St Mary's Church, Leyton

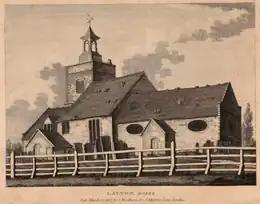
A view of St Mary's published in 1807 before the radical rebuilding work in 1822 transformed the church's appearance.

The foundations of the medieval church building were uncovered in 1962 and consisted of a nave and chancel that were so small that they lie within the area of the modern nave. In 1658, the old bell tower, which was in danger of collapse, was replaced by the present one built of red brick and a north aisle was also added of the same material. In 1693, the chancel, which was too narrow for the people to receive Holy Communion from, was rebuilt in brick with a circular east window. In 1711, the gallery at the western end was rebuilt and enlarged and in 1817, another gallery was erected in the chancel to accommodate one hundred boys of the Sunday school. Despite these measures, in 1822 the vicar complained that lack of space in the church during services meant that "small traders, labourers and servants" were forced to "sit or stand in the aisles, to the great inconvenience of themselves and others". Although plans had been drawn-up for the enlargement of the church in 1811-1812, but they had not been proceeded with through lack of funds. However, in 1822, an anonymous benefactor known only as "The Old Parishioner" donated the enormous sum of £1,000, and donations from other parishioners more than doubled that amount, allowing work to commence. Accordingly, a new brick south aisle was added with the distinctive Y-shaped window tracery visible today, designed by John Shaw. A chancel arch and clerestories were constructed of timber framing covered with lath-and-plaster, and supported on slender cast iron columns. The whole church was reroofed, the chancel being increased in height to conform and battlements were added to the tower, which had already been heightened in 1806 by the addition of an 18th century cupola taken from Leyton Great House. Other improvements made at the same time included the purchase of a pipe organ and the construction of a new vestry room and churchyard walls.